Imperial Free City of Trieste

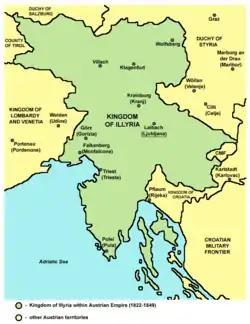
The northeast coast of the Adriatic, with the Austrian Kingdom of Illyria highlighted among the other Austrian territories (the Kingdom of Lombardy–Venetia, the County of Tirol, the Duchy of Salzburg, the Duchy of Styria, the Kingdom of Croatia and the Croatian Military Frontier)

Following the Napoleonic Wars, Trieste continued to prosper as the free imperial city of Trieste, a status that granted economic freedom, but limited its political self-government. The city's role as main Austrian trading port and shipbuilding centre was later emphasised with the foundation of the merchant shipping line Austrian Lloyd in 1836, whose headquarters stood at the corner of the Piazza Grande and Sanità. By 1913, Austrian Lloyd had a fleet of 62 ships comprising a total of With the introduction of the constitutionalism in the Austrian Empire in 1860, the municipal autonomy of the city was restored, with Trieste becoming capital of the ", the Austrian Littoral region.